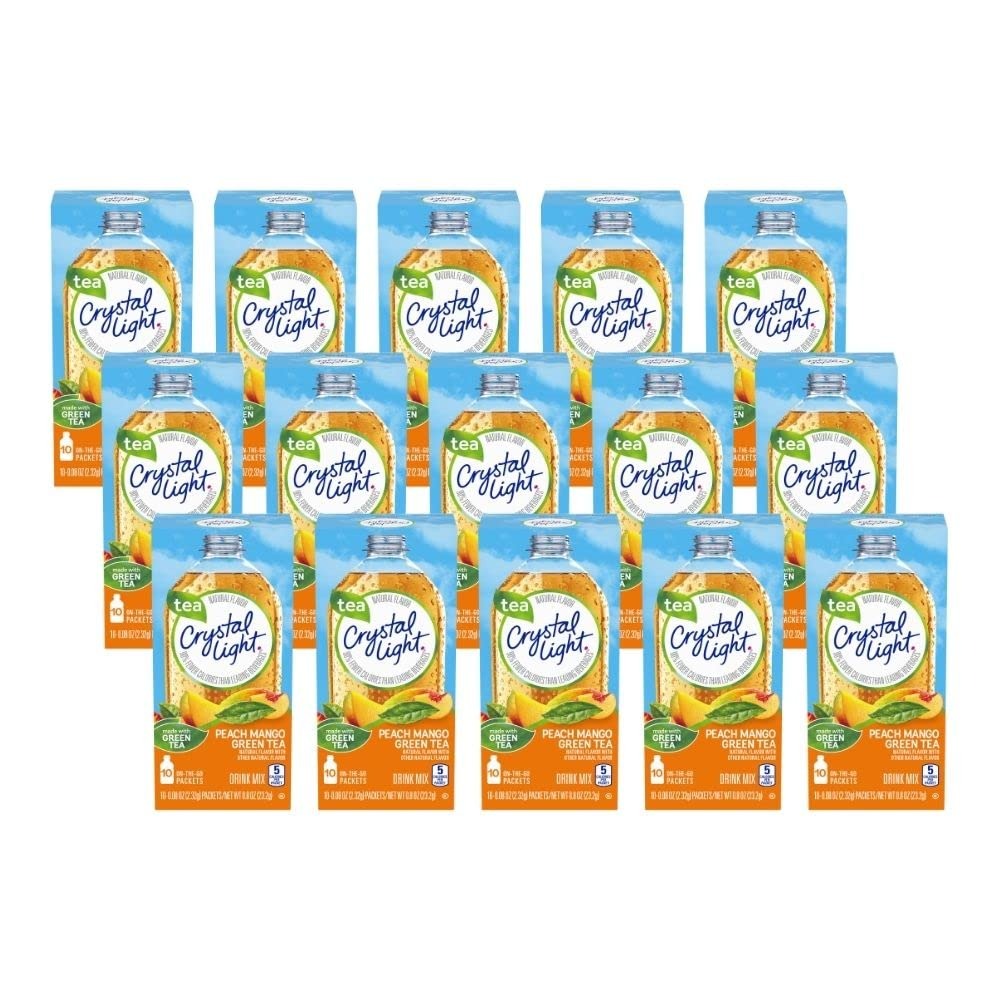
Item Name: Crystal Light On The Go Peach Mango Green Tea Drink Mix, 10-Packet Box (Pack of 15)
Bullet Point 1: Each Box Contains 10 Individual Packets That You Mix With Up To 16.9 Fluid Ounces (500 ml) of Water
Bullet Point 2: Each 8 Ounce (237 ml) Serving Contains 5 Calories
Bullet Point 3: 99% Caffeine Free (10mg Per Serving) and a Good Source of Vitamin C
Bullet Point 4: Low in Sodium; Gluten Free and Kosher
Bullet Point 5: Crystal Light On The Go has 90% Fewer Calories Than Leading Beverages
Product Description: Crystal Light On The Go Drink Mix lets you add flavor to your life for just 5 calories per serving. It turns the water you need into the water you will love. It transforms ordinary water with fabulous fruit flavors and tantalizing teas. Each sip is the perfect way to refresh, renew and satisfy your thirst for something different.
Value: 12.0
Unit: Ounce

Price: 18.98